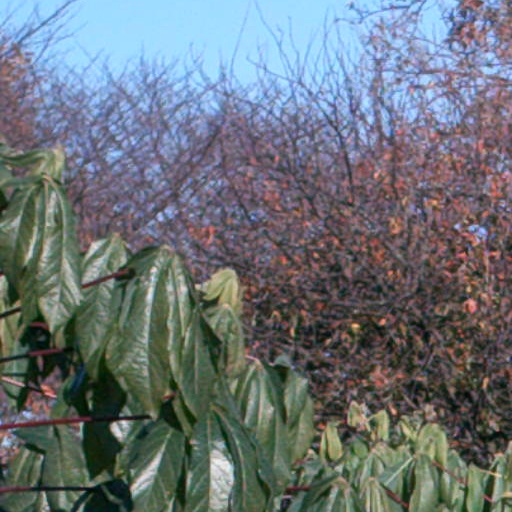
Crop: cassava